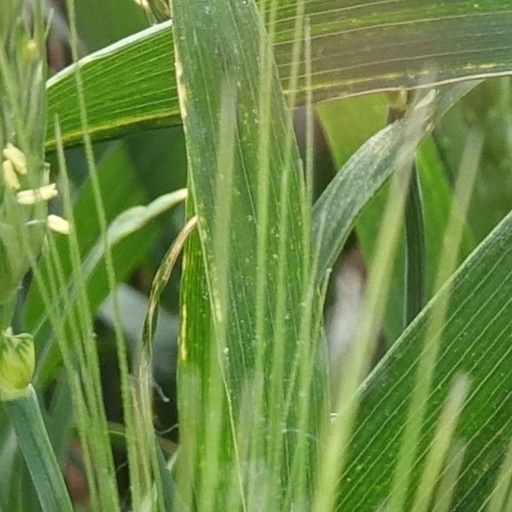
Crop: wheat